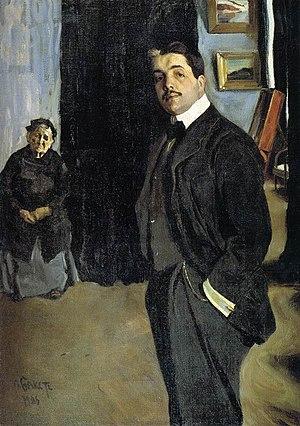
Mir Iskousstva ou Le Monde de l'art est une revue mensuelle illustrée, qui est parue à Saint-Pétersbourg, en Russie, de 1898 à 1904, dont les auteurs se sont consacrés à la diffusion de l'œuvre picturale et littéraire des symbolistes russes et du mouvement Mir iskousstva.